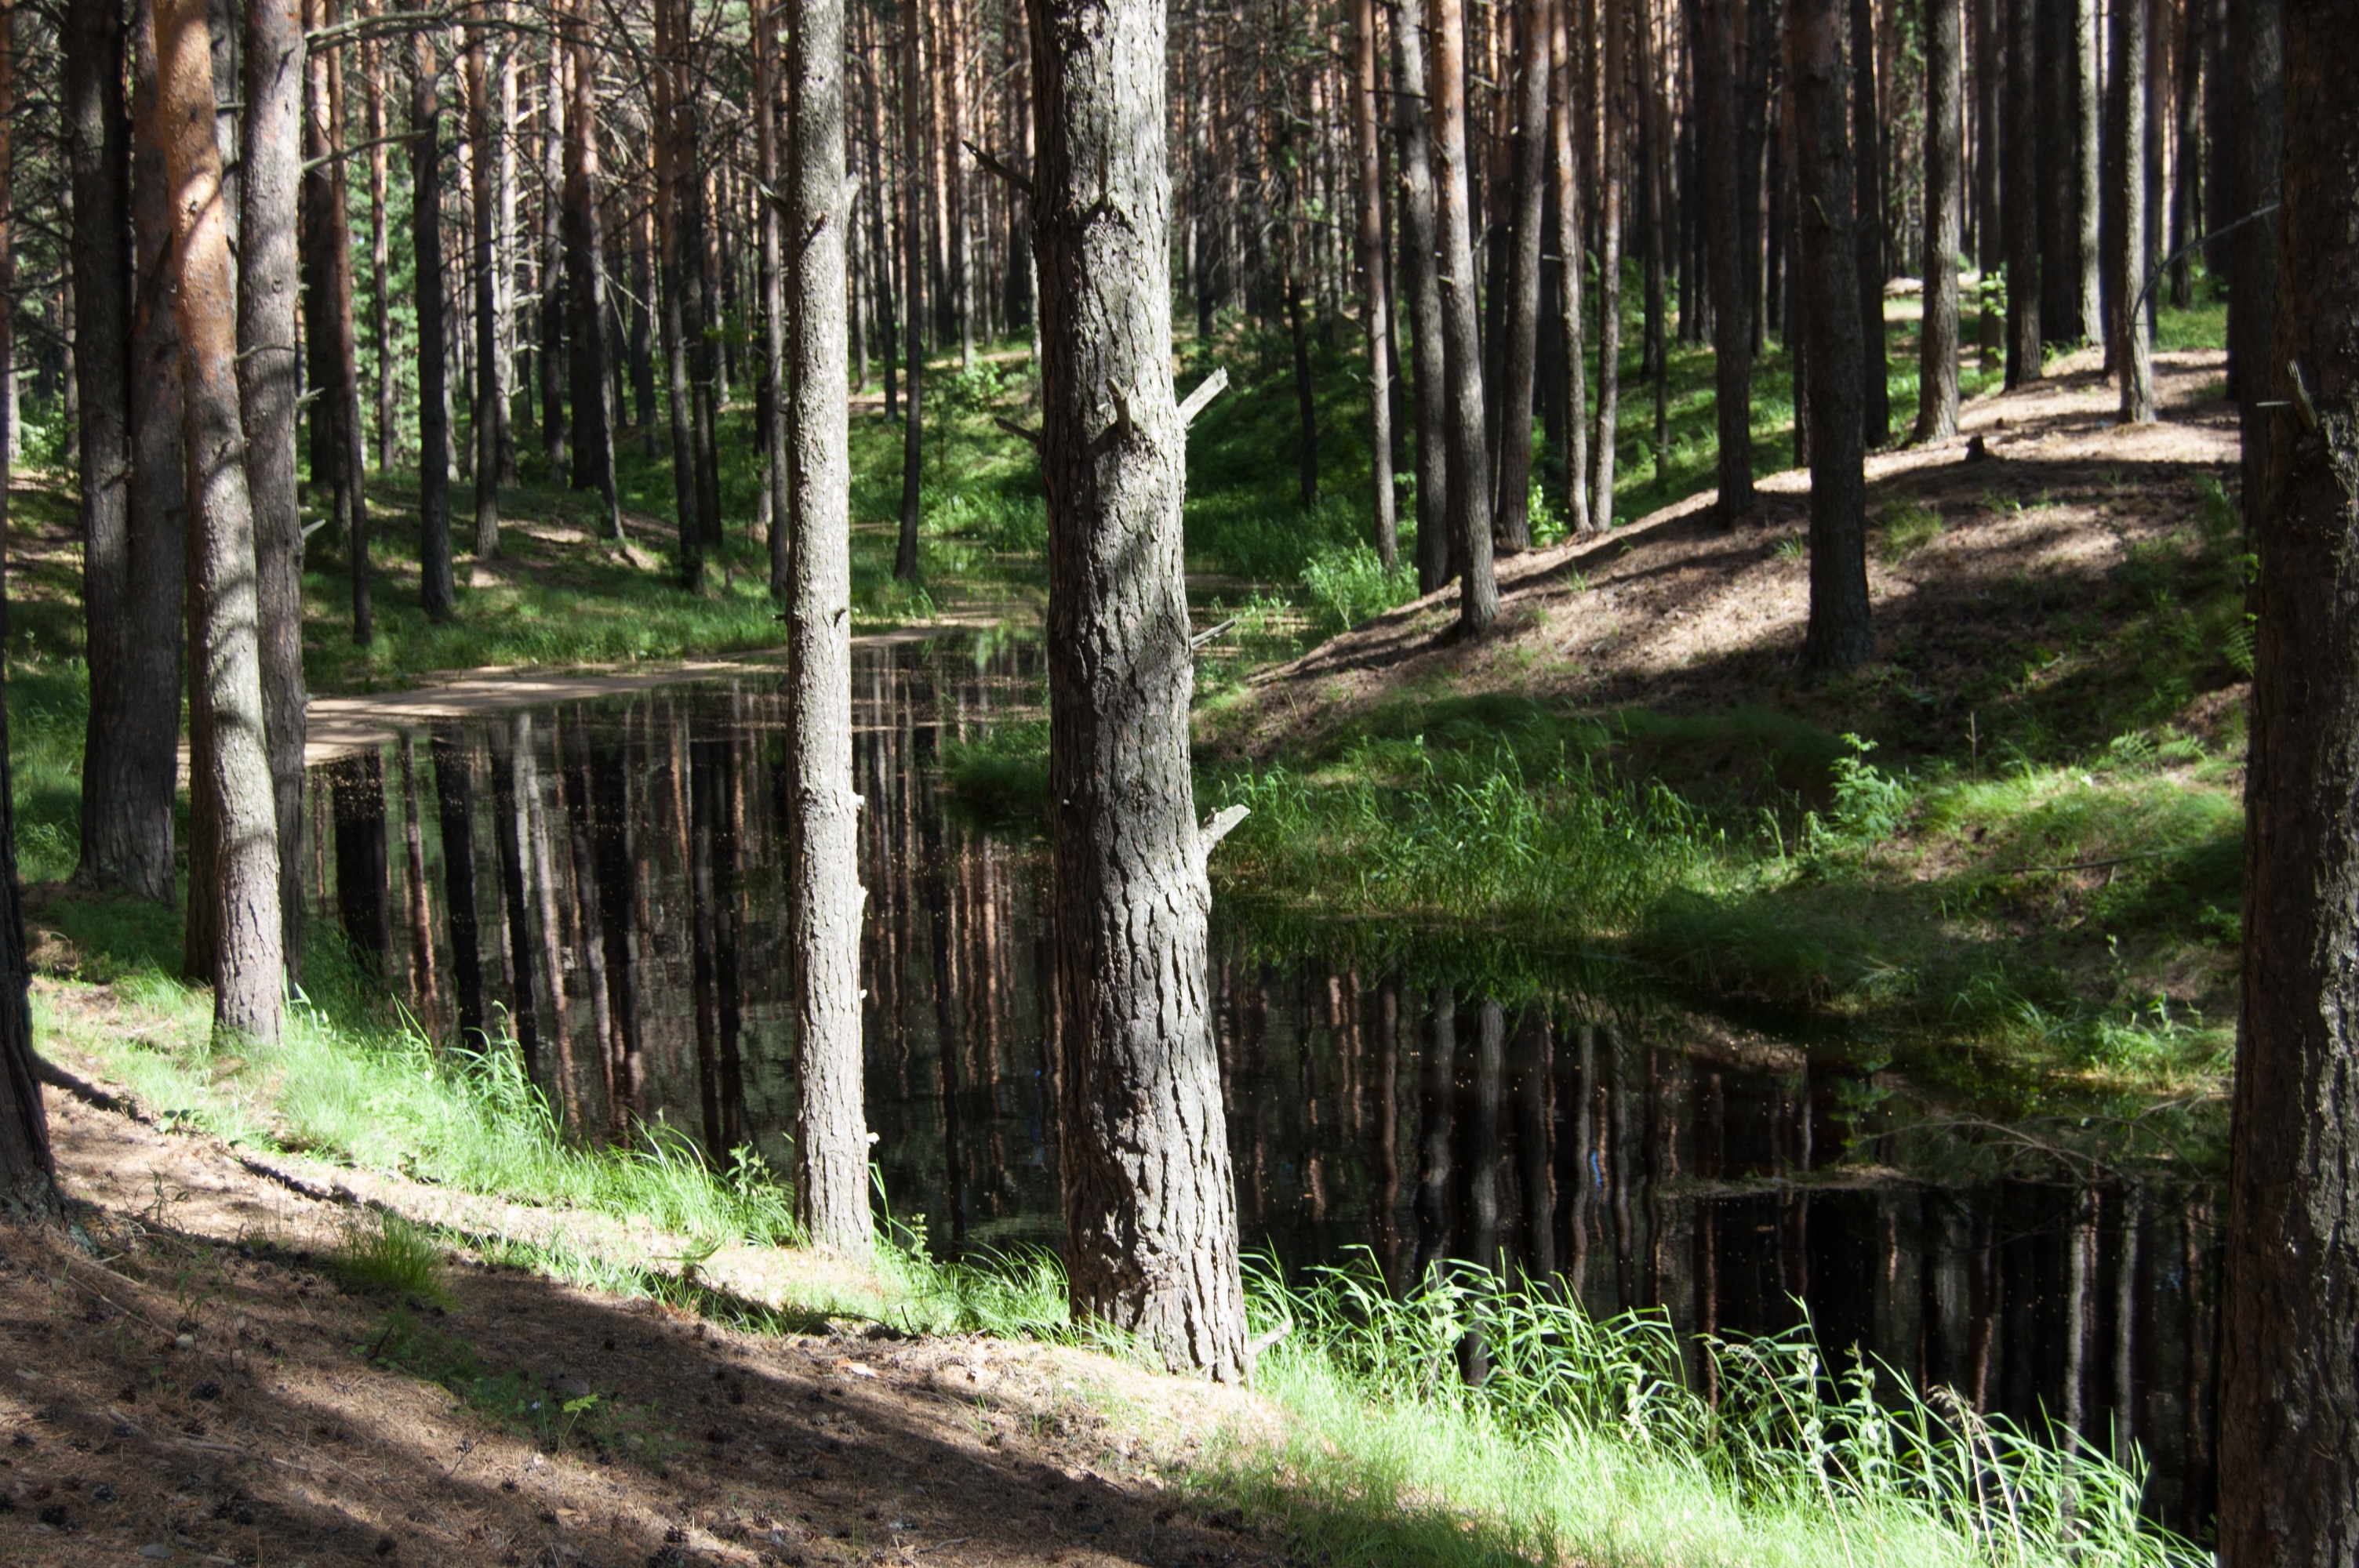
tree, forest, swamp, wilderness, wood, trail, summer, jungle, rainforest, wetland, russia, woodland, habitat, ecosystem, biome, the siberian lake, old growth forest, natural environment, woody plant, western siberia, blue lake in the pine forest